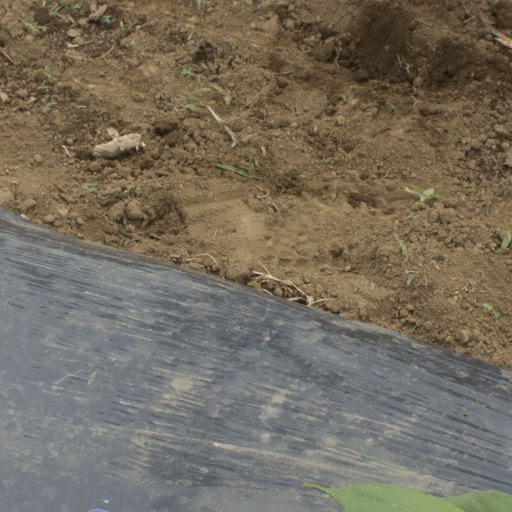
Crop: Jerusalem artichoke